PeaceMaker

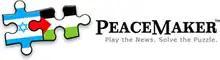

PeaceMaker is a video game developed by ImpactGames, and published in February 2007 for Windows, Mac OS and Android. It is a government simulation game which simulates the Israeli–Palestinian conflict. Labelled as a serious game, it is often pitched as "a video game to promote peace".